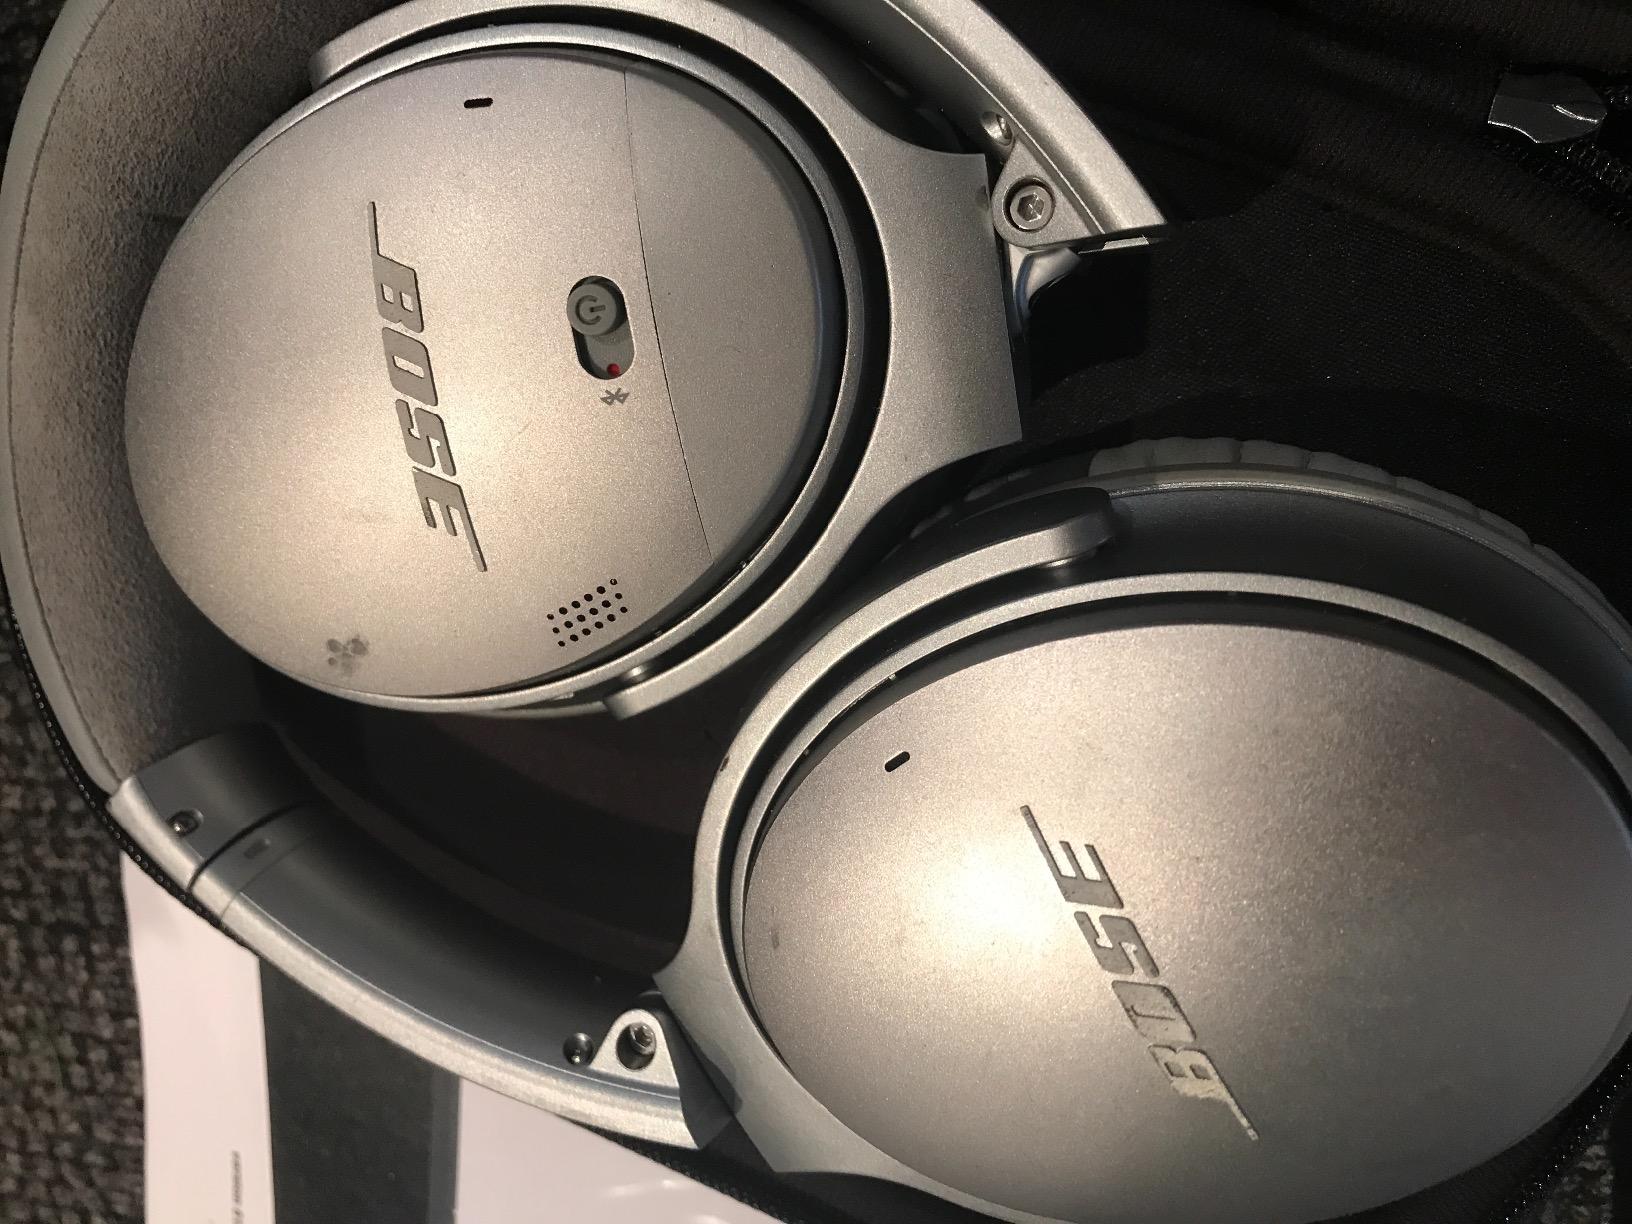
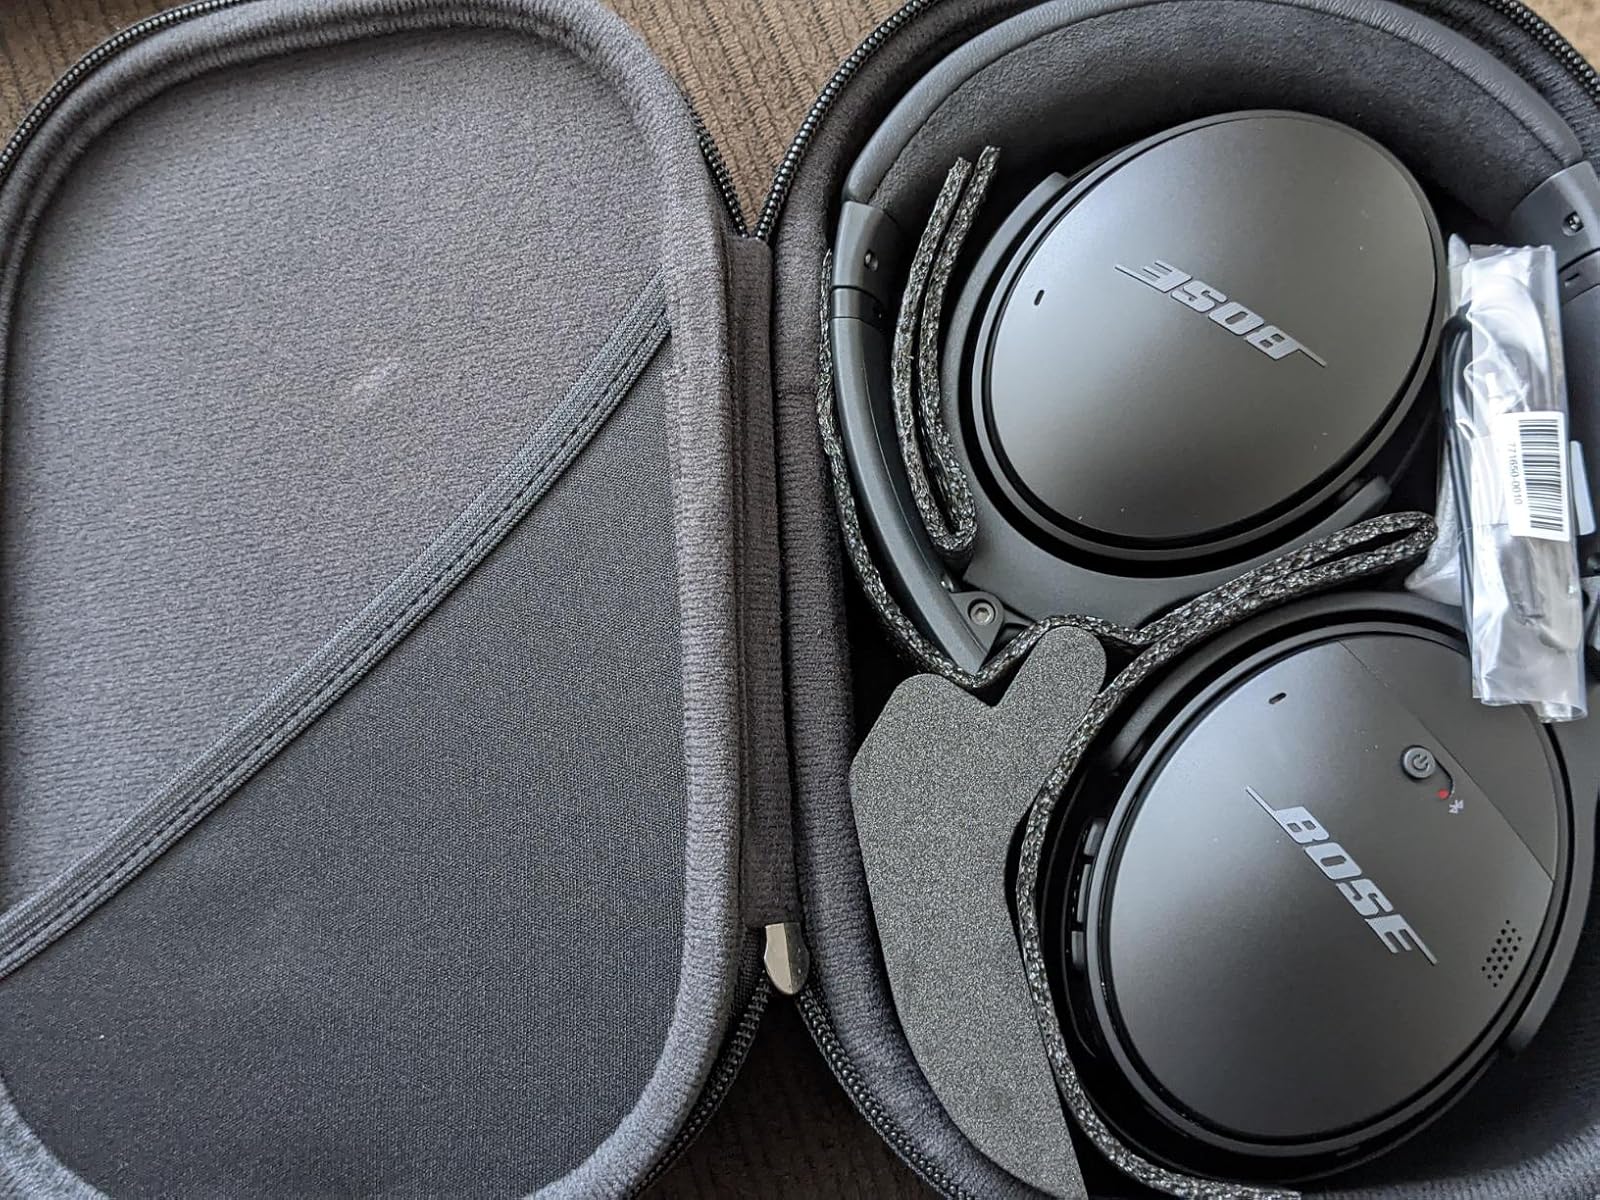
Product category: headphones
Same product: no